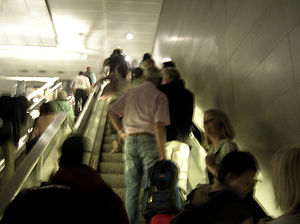
Myldretid
Myldretid på Nørreport Station.
Morgenmyldertid på Nørreport station, København
Myldretid er en betegnelse for de tidsrum på dagen, hvor flest mennesker transporterer sig til og fra arbejde, studier, skole etc. Myldretiden er derfor oftest det tidspunkt på dagen hvor der er mest trafik på vejene, og flest passagerer med kollektiv trafik. Ofte kan der i myldretiden opstå trængsel – når mængden af trafik overstiger kapaciteten. Det giver sig udslag i kø på veje og motorveje, og fyldte tog og busser.